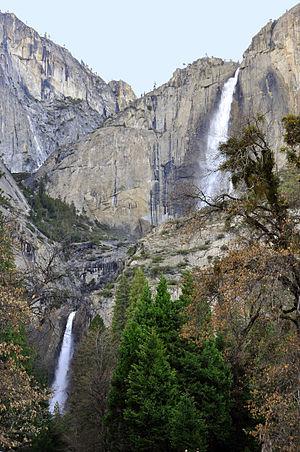
Les chutes de Yosemite, en anglais Yosemite Falls, sont une suite de trois chutes d'eau, situées dans le parc national de Yosemite en Californie.
Une chute d'eau, une cascade ou une cataracte est un écoulement aérien de cours d'eau soit vertical soit abrupt le long d'une série de parois très pentues, avec un dénivelé souvent important.